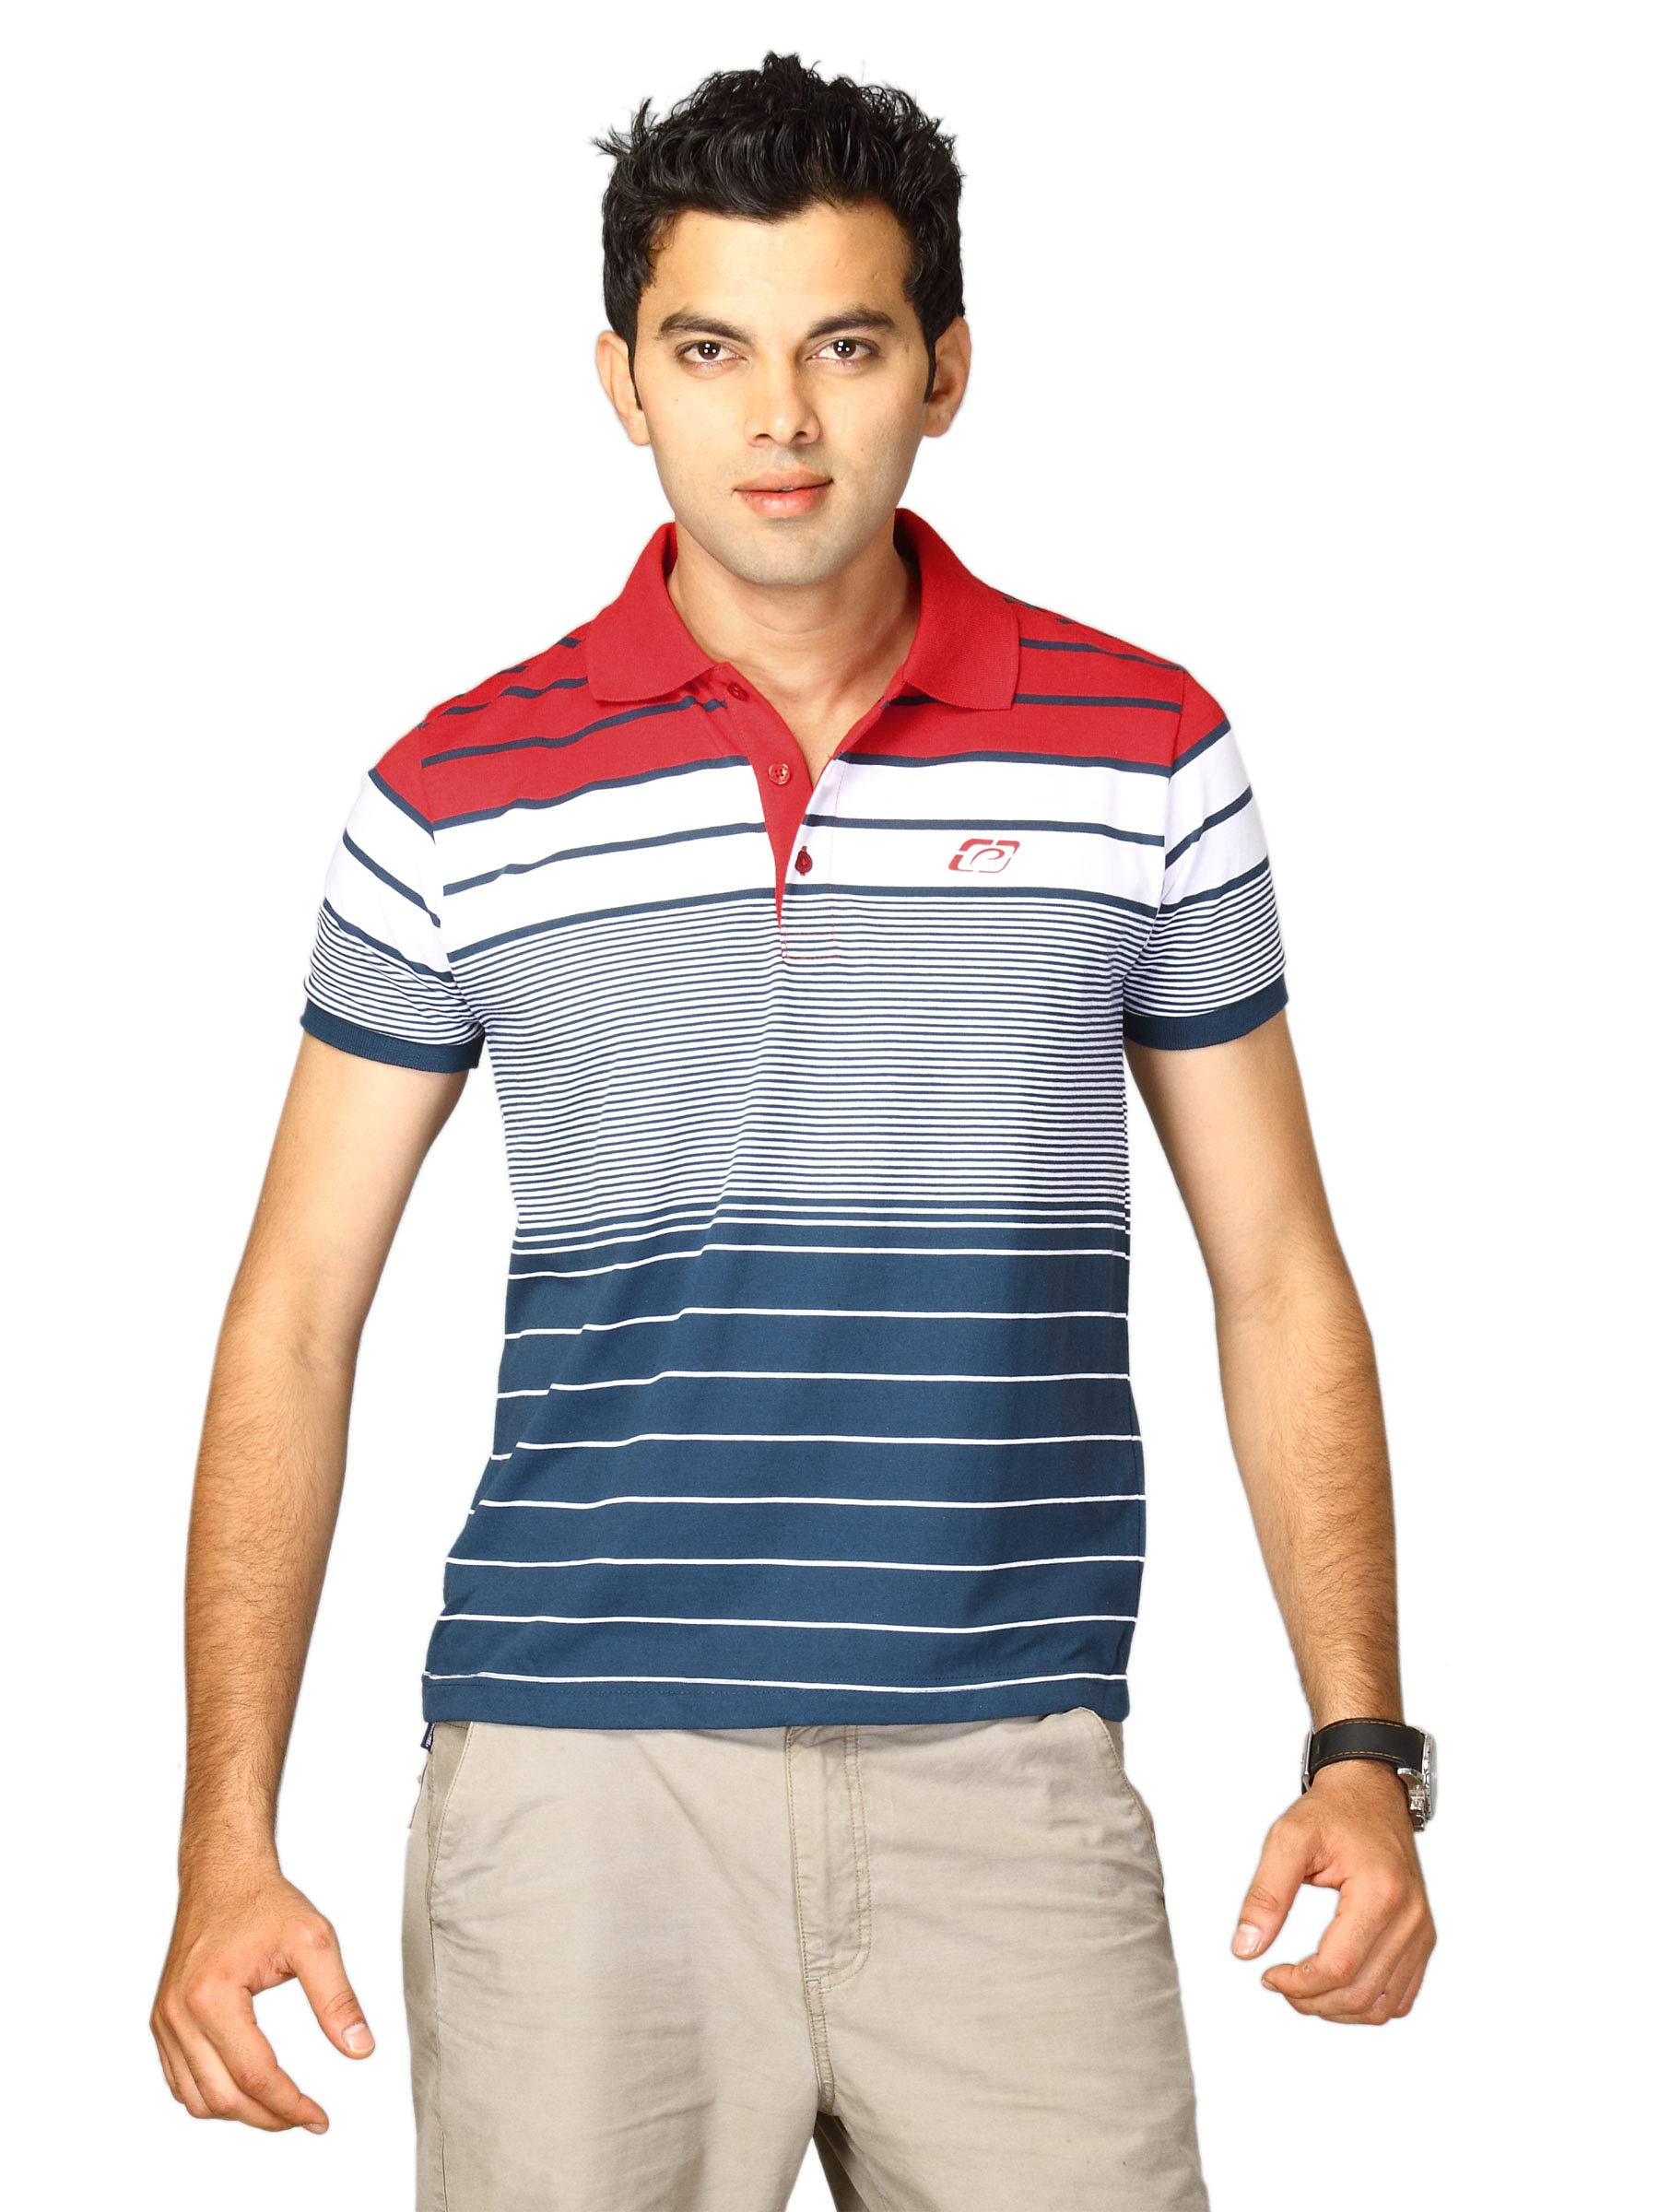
Proline Men Blue & White Striped Polo T-shirt
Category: Apparel / Topwear / Tshirts
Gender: Men
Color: Blue
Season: Fall 2011
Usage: Casual